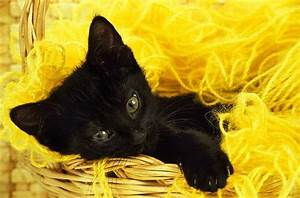
Label: gatto